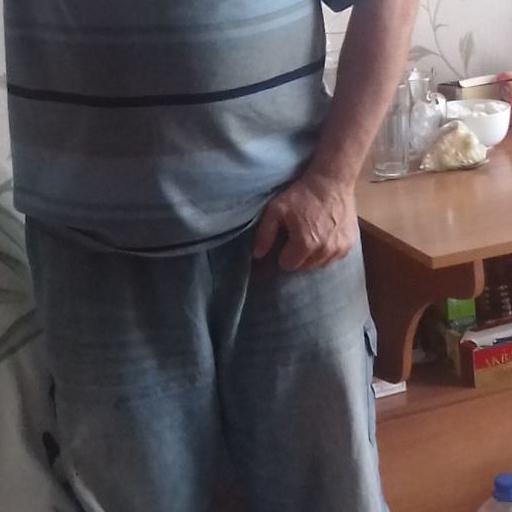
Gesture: no_gesture